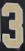
Number: 3